Stephanie (film)

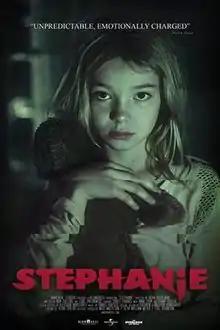
Promotional release poster

Stephanie is a 2017 American supernatural horror film directed by Akiva Goldsman and written by Ben Collins and Luke Piotrowski. It stars Frank Grillo, Anna Torv and Shree Crooks.